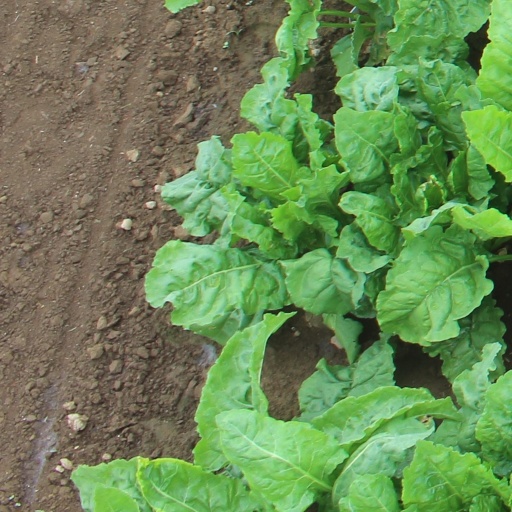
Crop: sugar beet